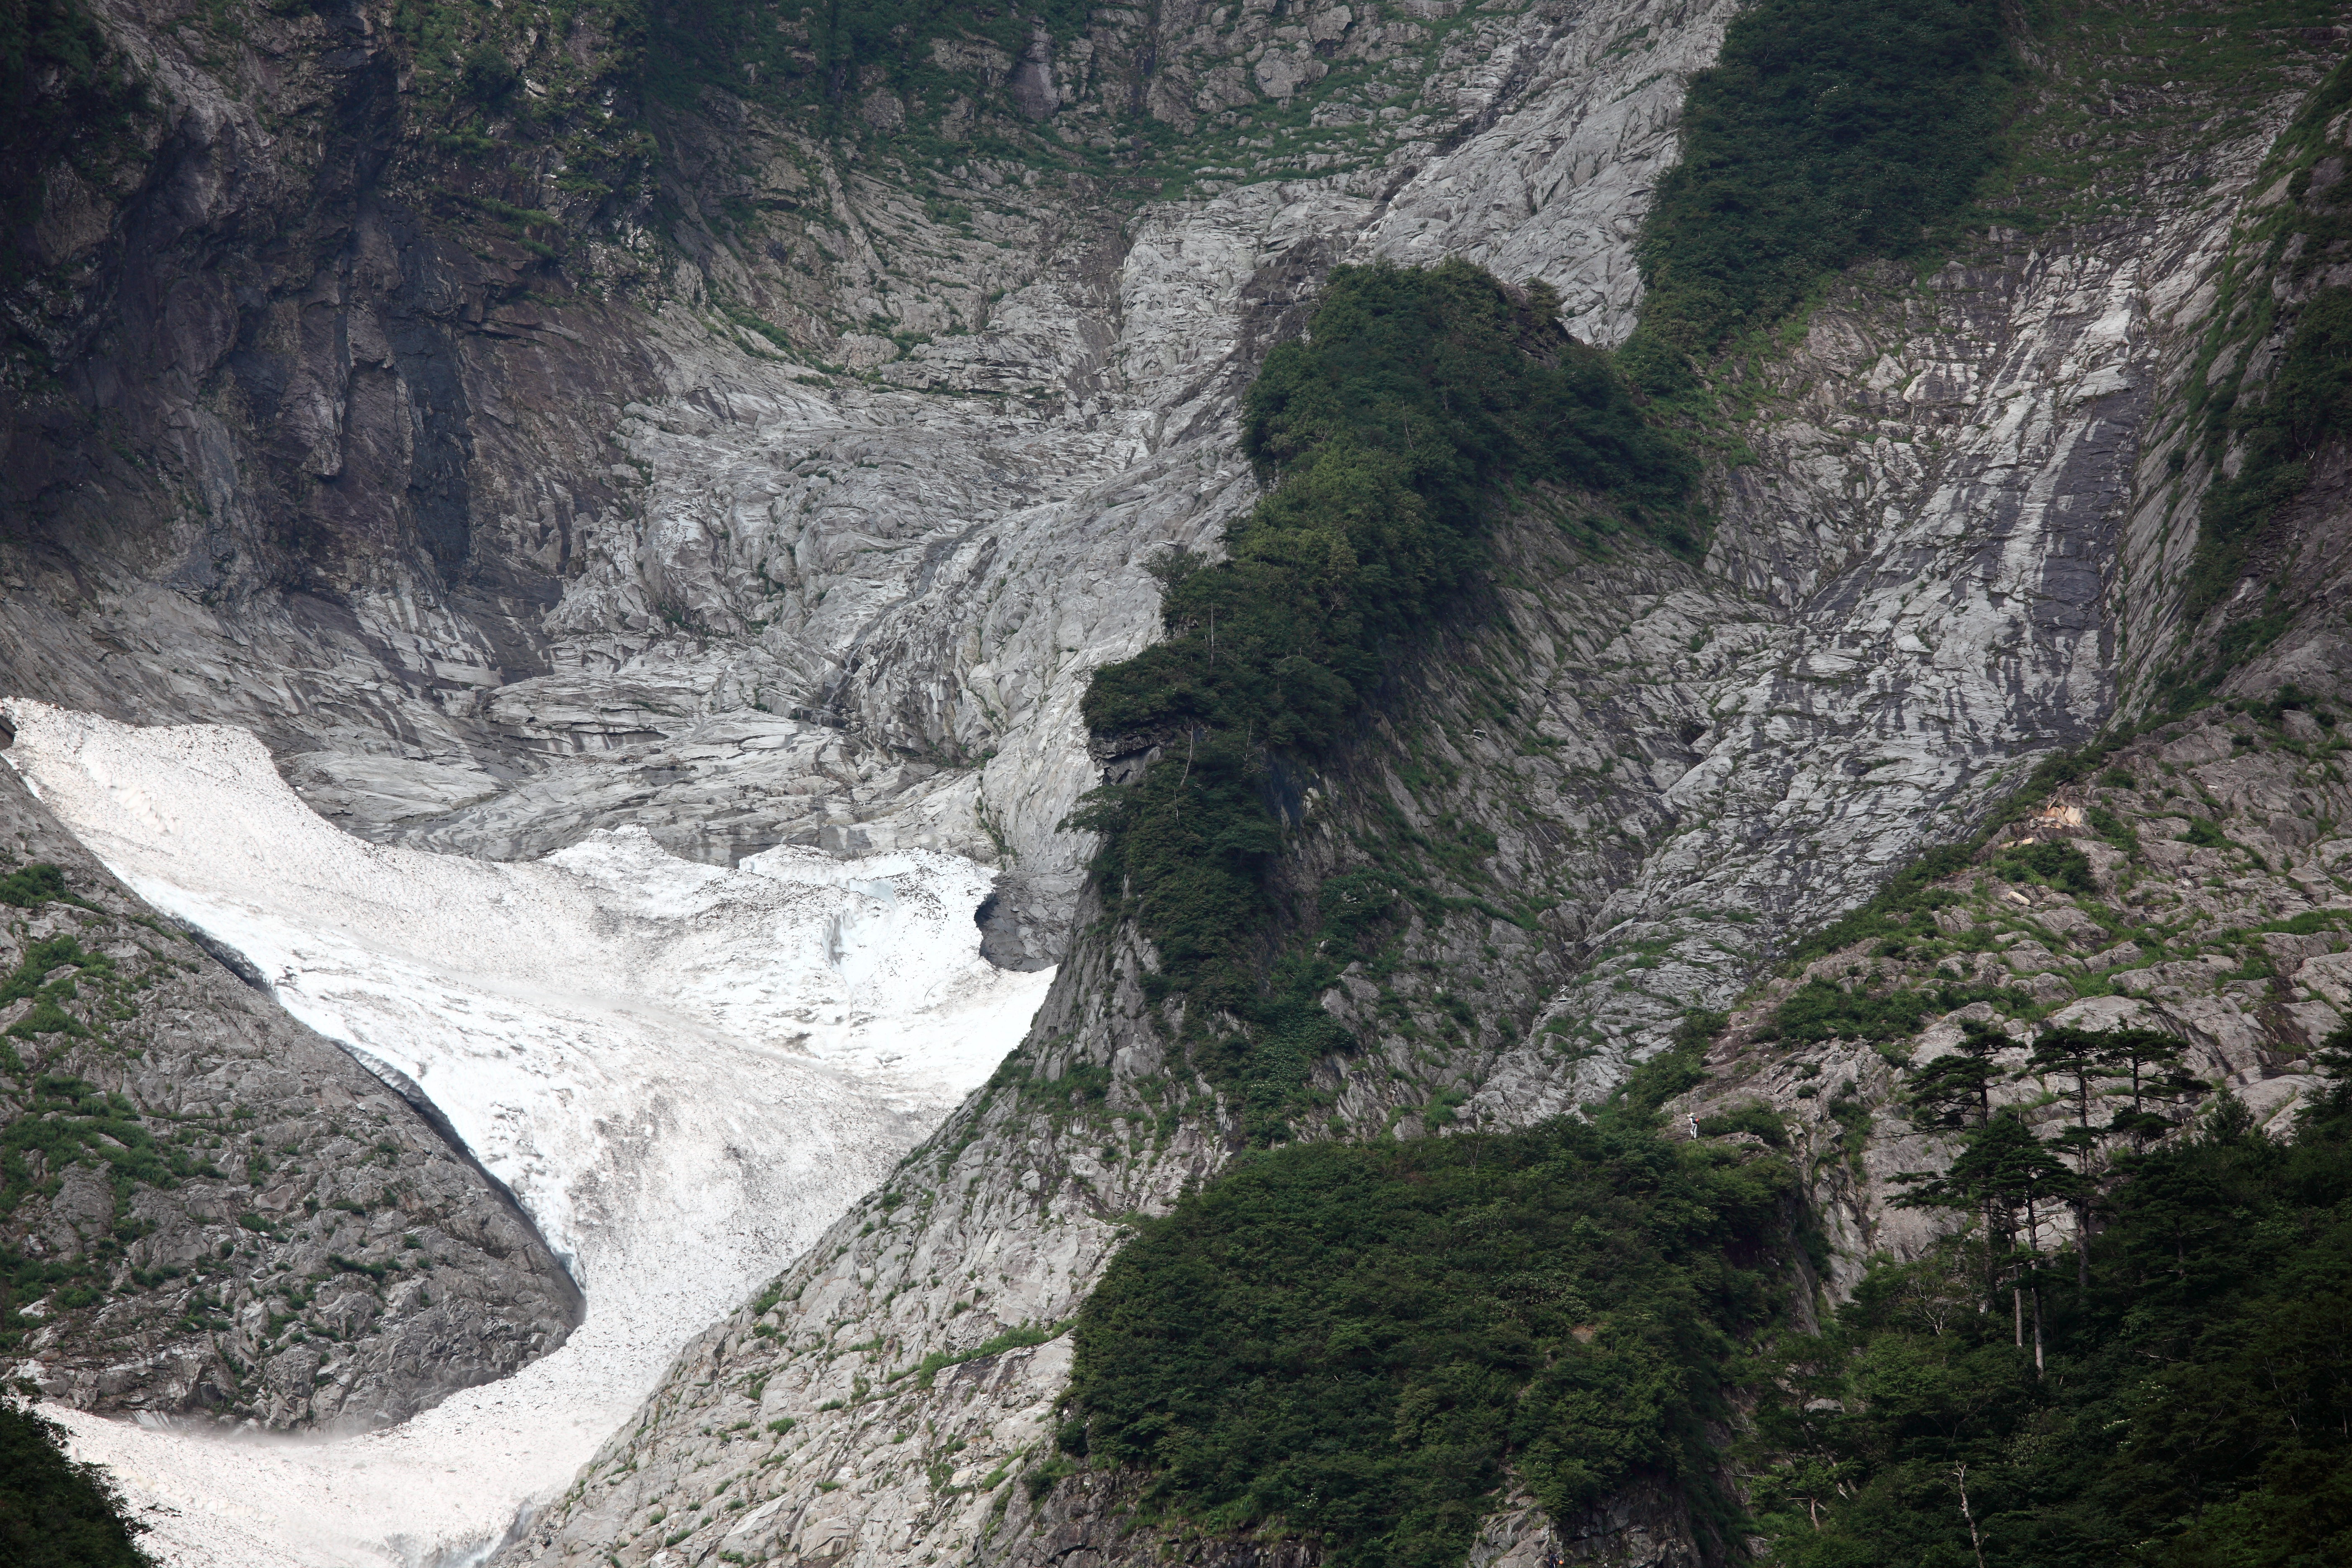
mountain, valley, mountain range, cliff, high, fjord, canyon, terrain, ridge, geology, ravine, 5d, hires, markii, water feature, hi, res, resolution, gunma, minakami, wadi, moraine, tanigawadake, landform, mountain pass, geographical feature, glacial landform, geological phenomenon, rockfall